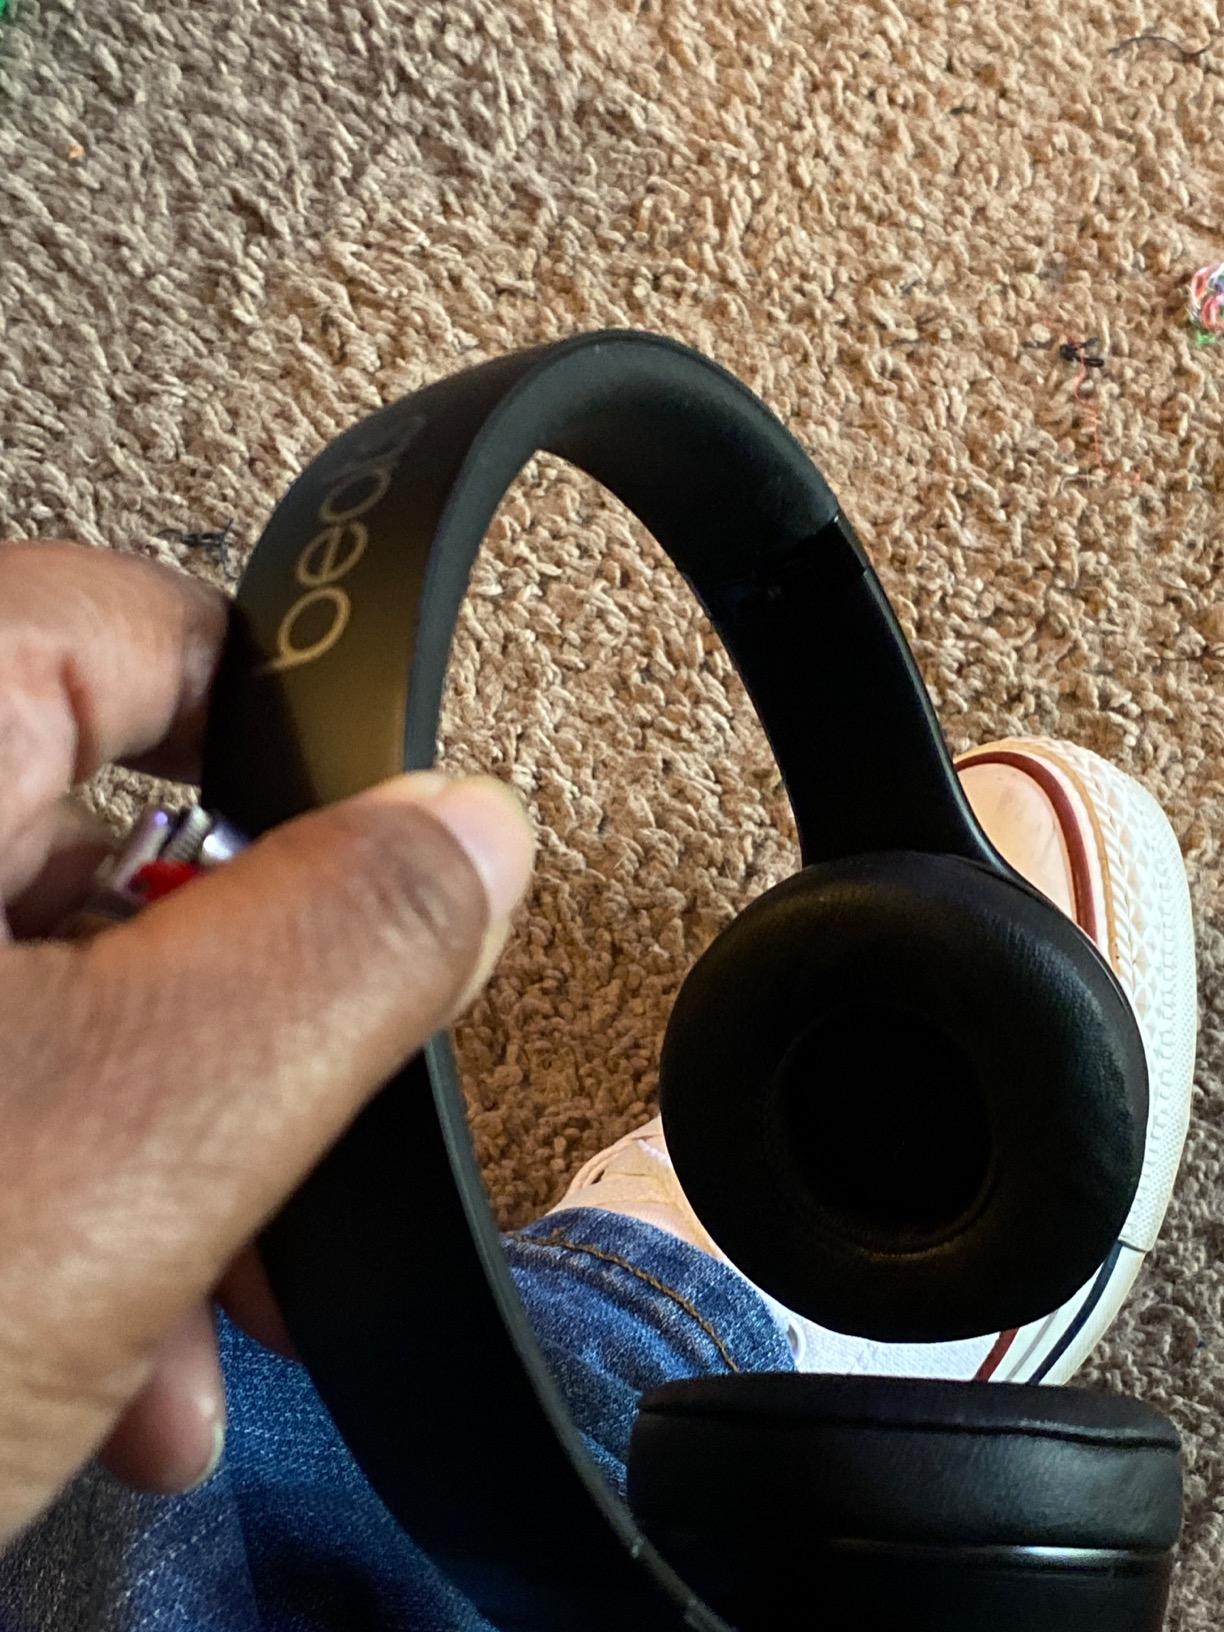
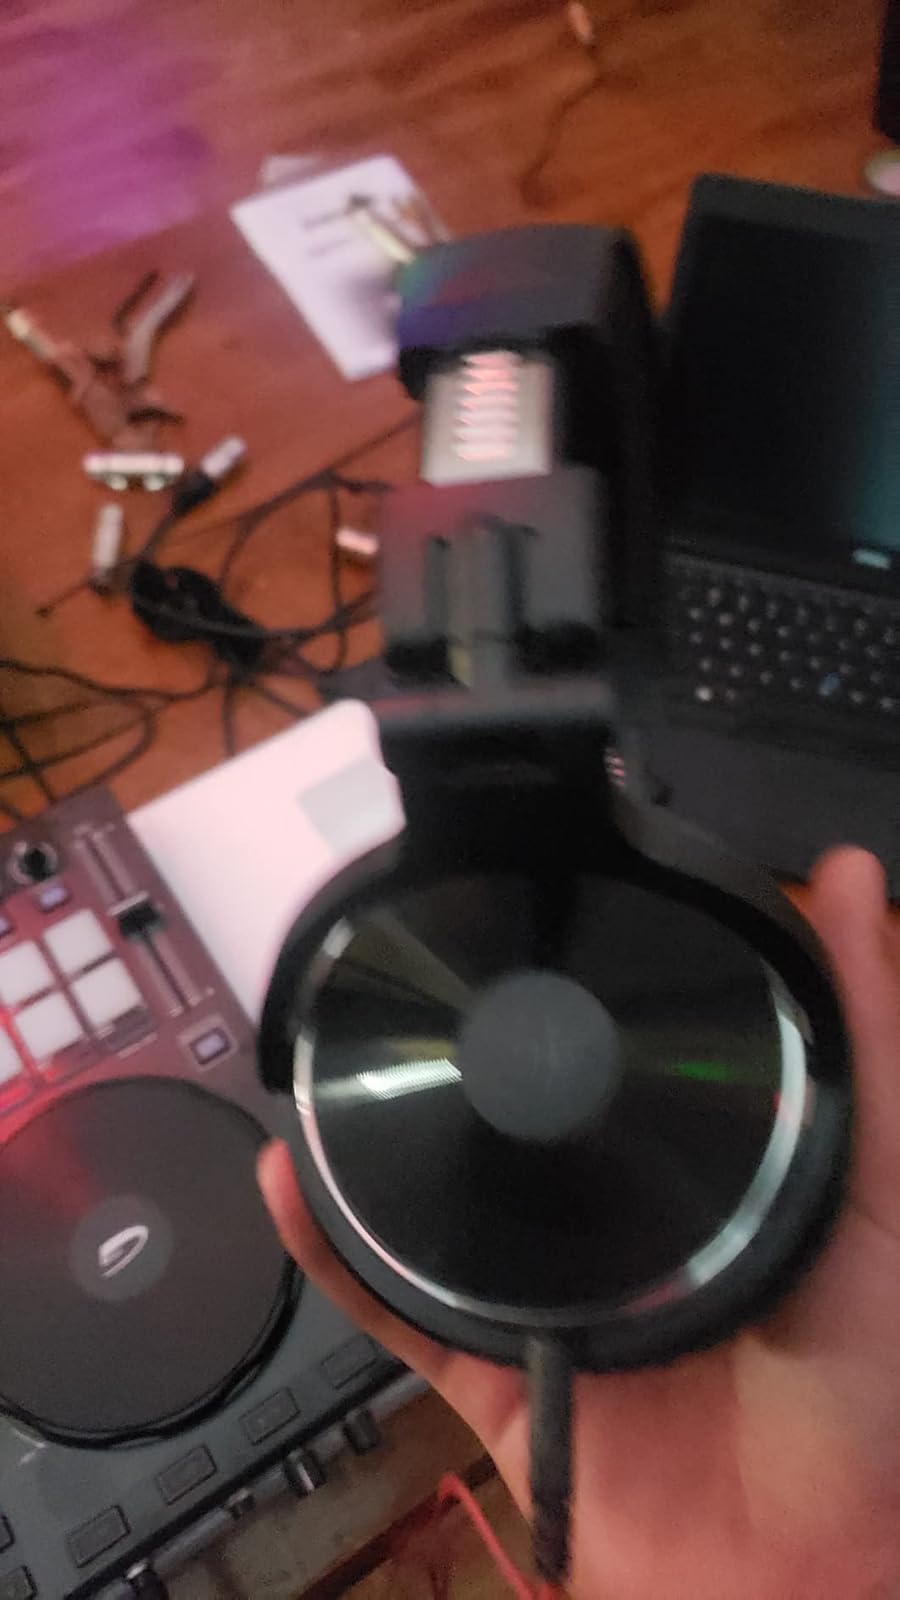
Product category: headphones
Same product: no